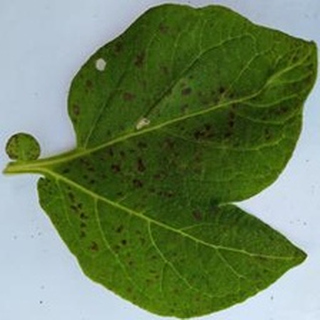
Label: potato_early_blight